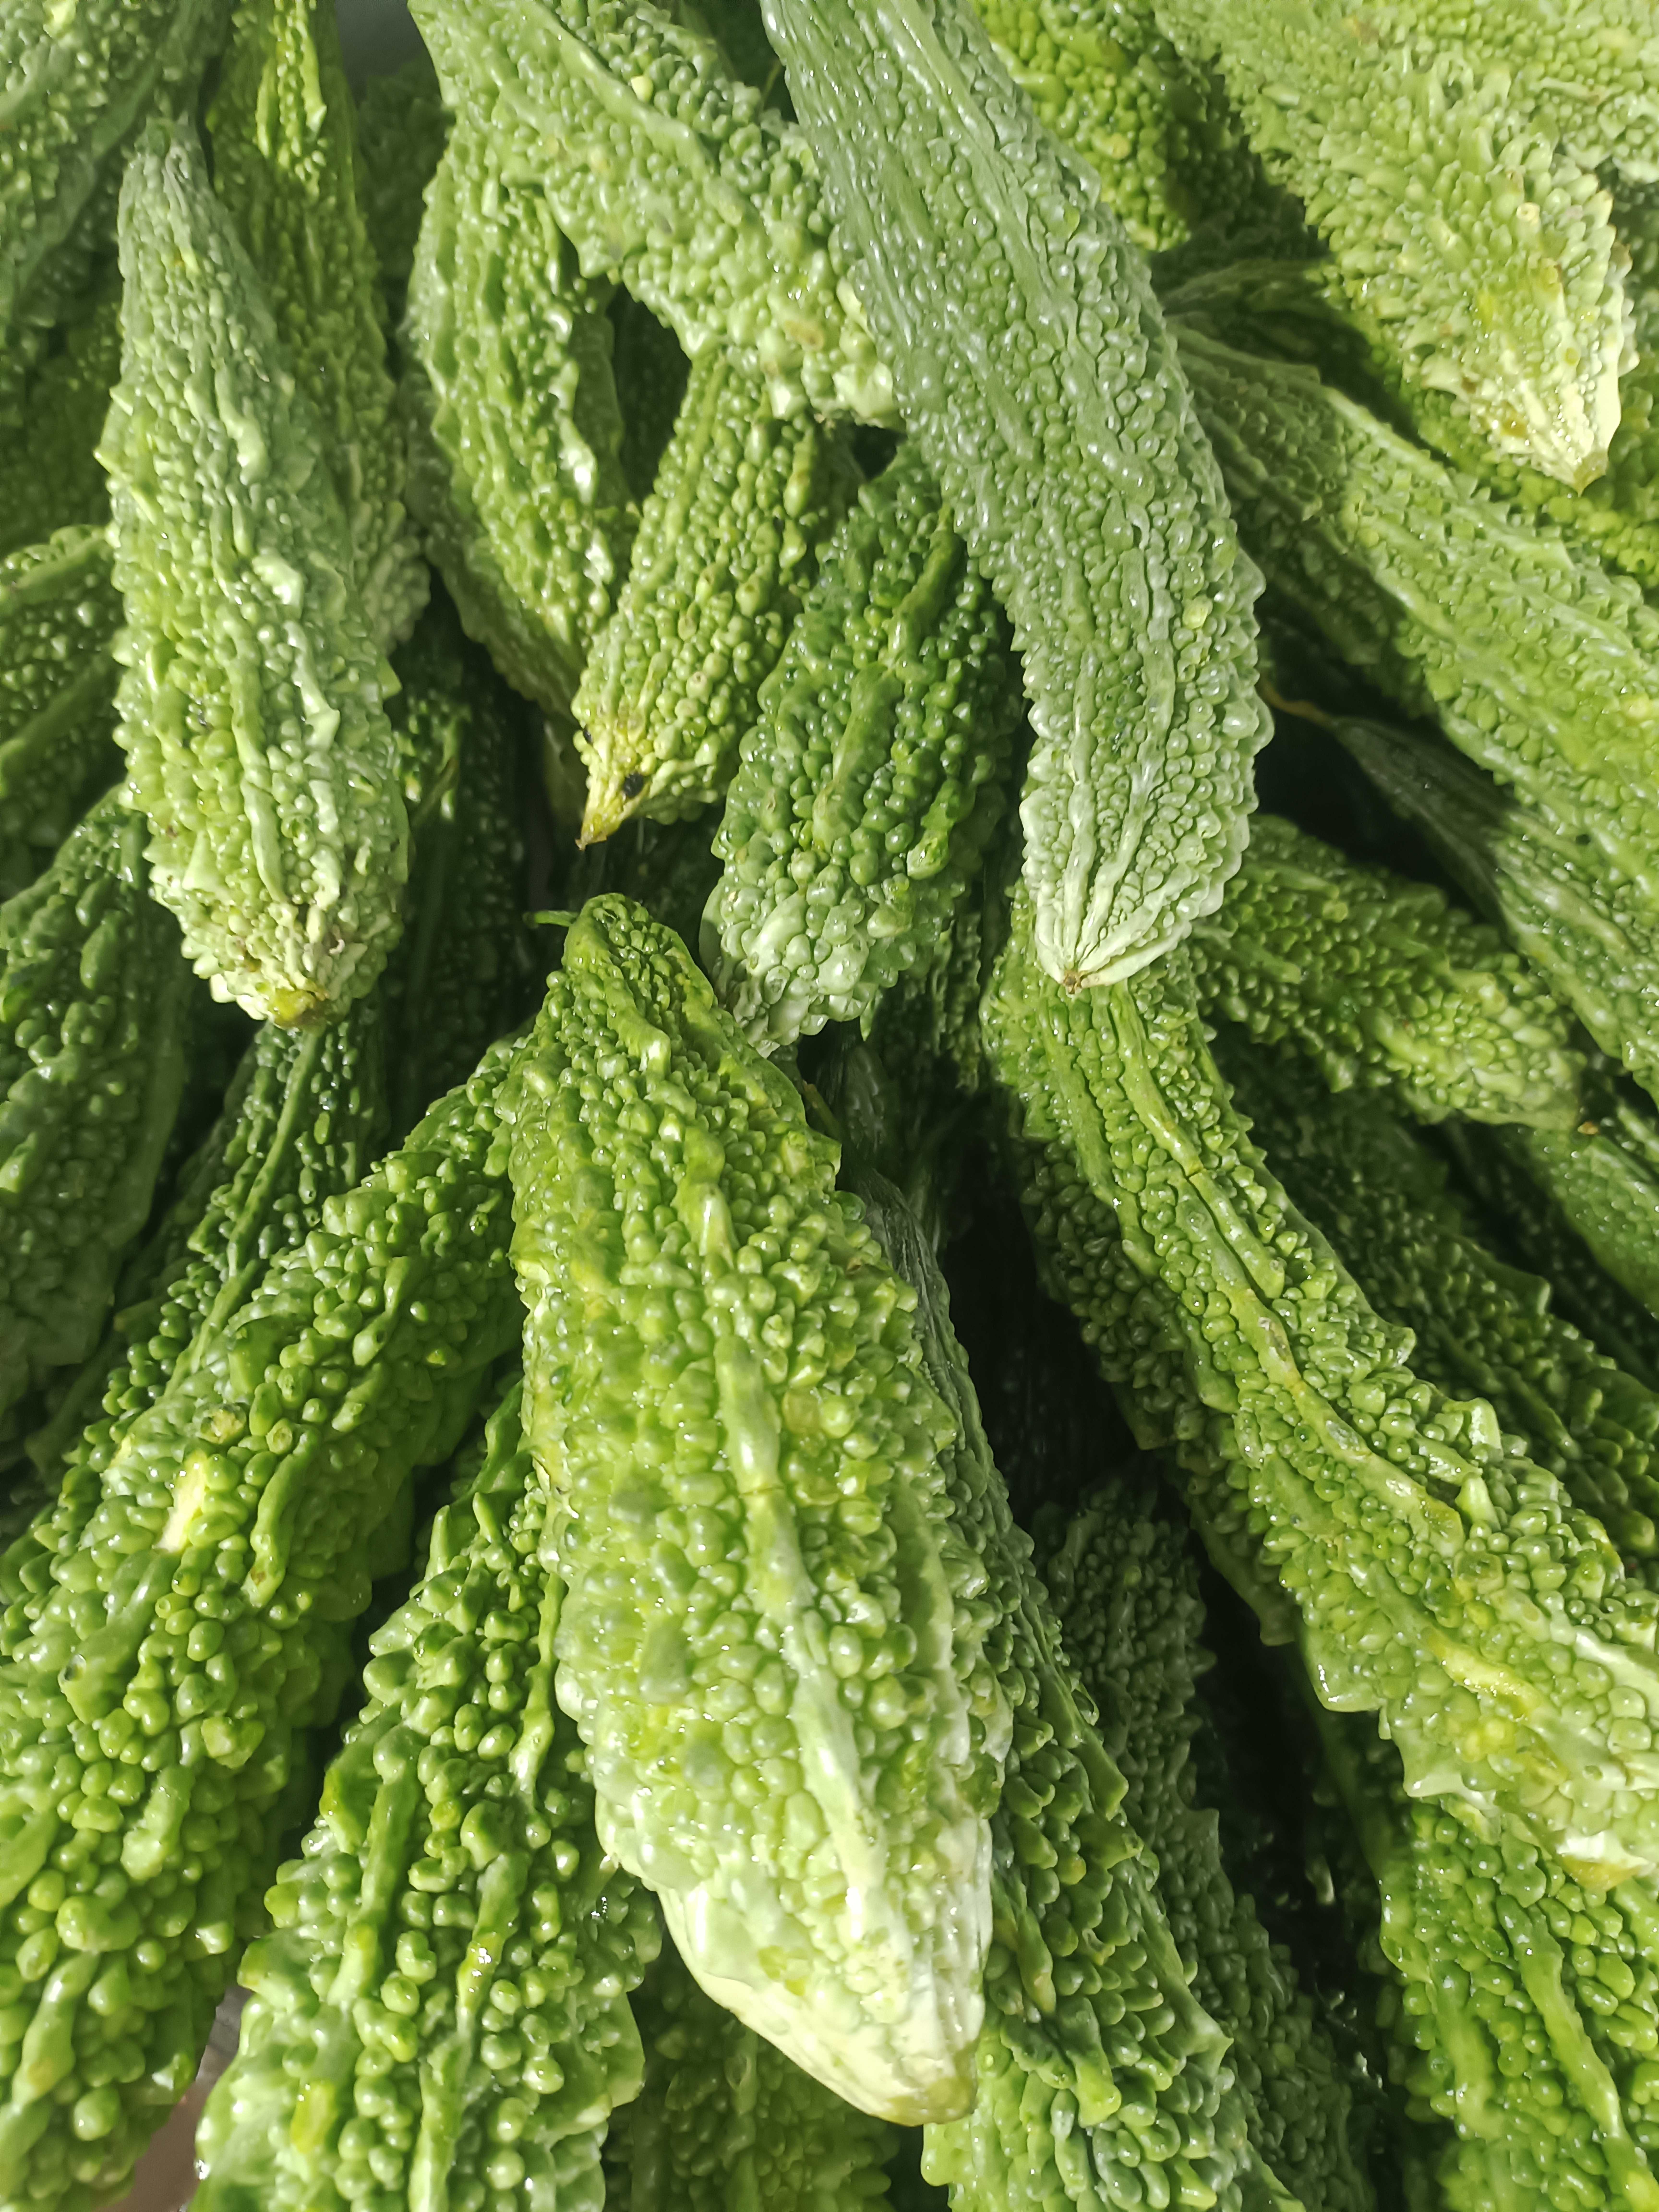
Label: Momordica charantia